Joystick

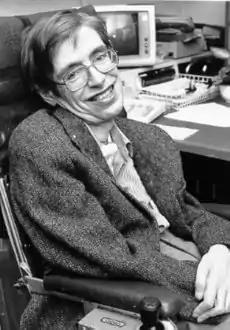
Stephen Hawking

Specialist joysticks, classed as an assistive technology pointing device, are used to replace the computer mouse for people with fairly severe physical disabilities. Rather than controlling games, these joysticks control the pointer. They are often useful to people with athetoid conditions, such as cerebral palsy, who find them easier to grasp than a standard mouse. Miniature joysticks are available for people with conditions involving muscular weakness such as muscular dystrophy or motor neurone disease as well. They are also used on electric powered wheelchairs for control since they are simple and effective to use as a control method.